River Brenig

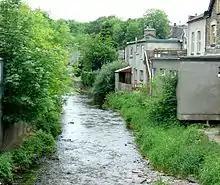
River Brenig in Tregaron

The River Brenig (Afon Brenig) is a tributary river of the River Teifi and runs through the market town of Tregaron in Ceredigion, Wales.